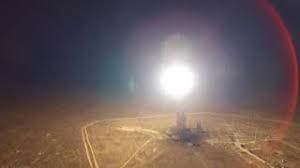
Label: Air Defense